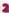
Number: 2